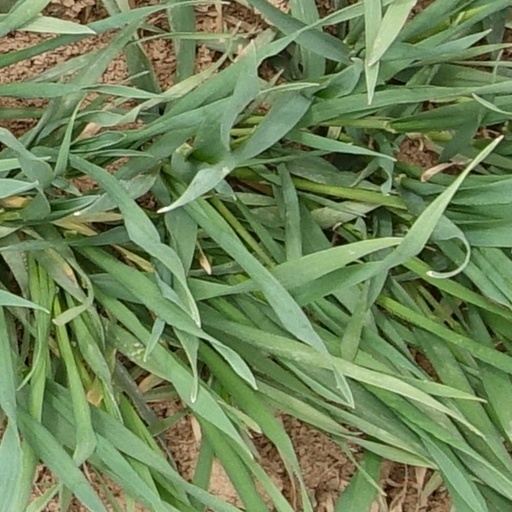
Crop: wheat